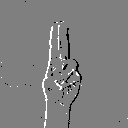
ASL letter: u